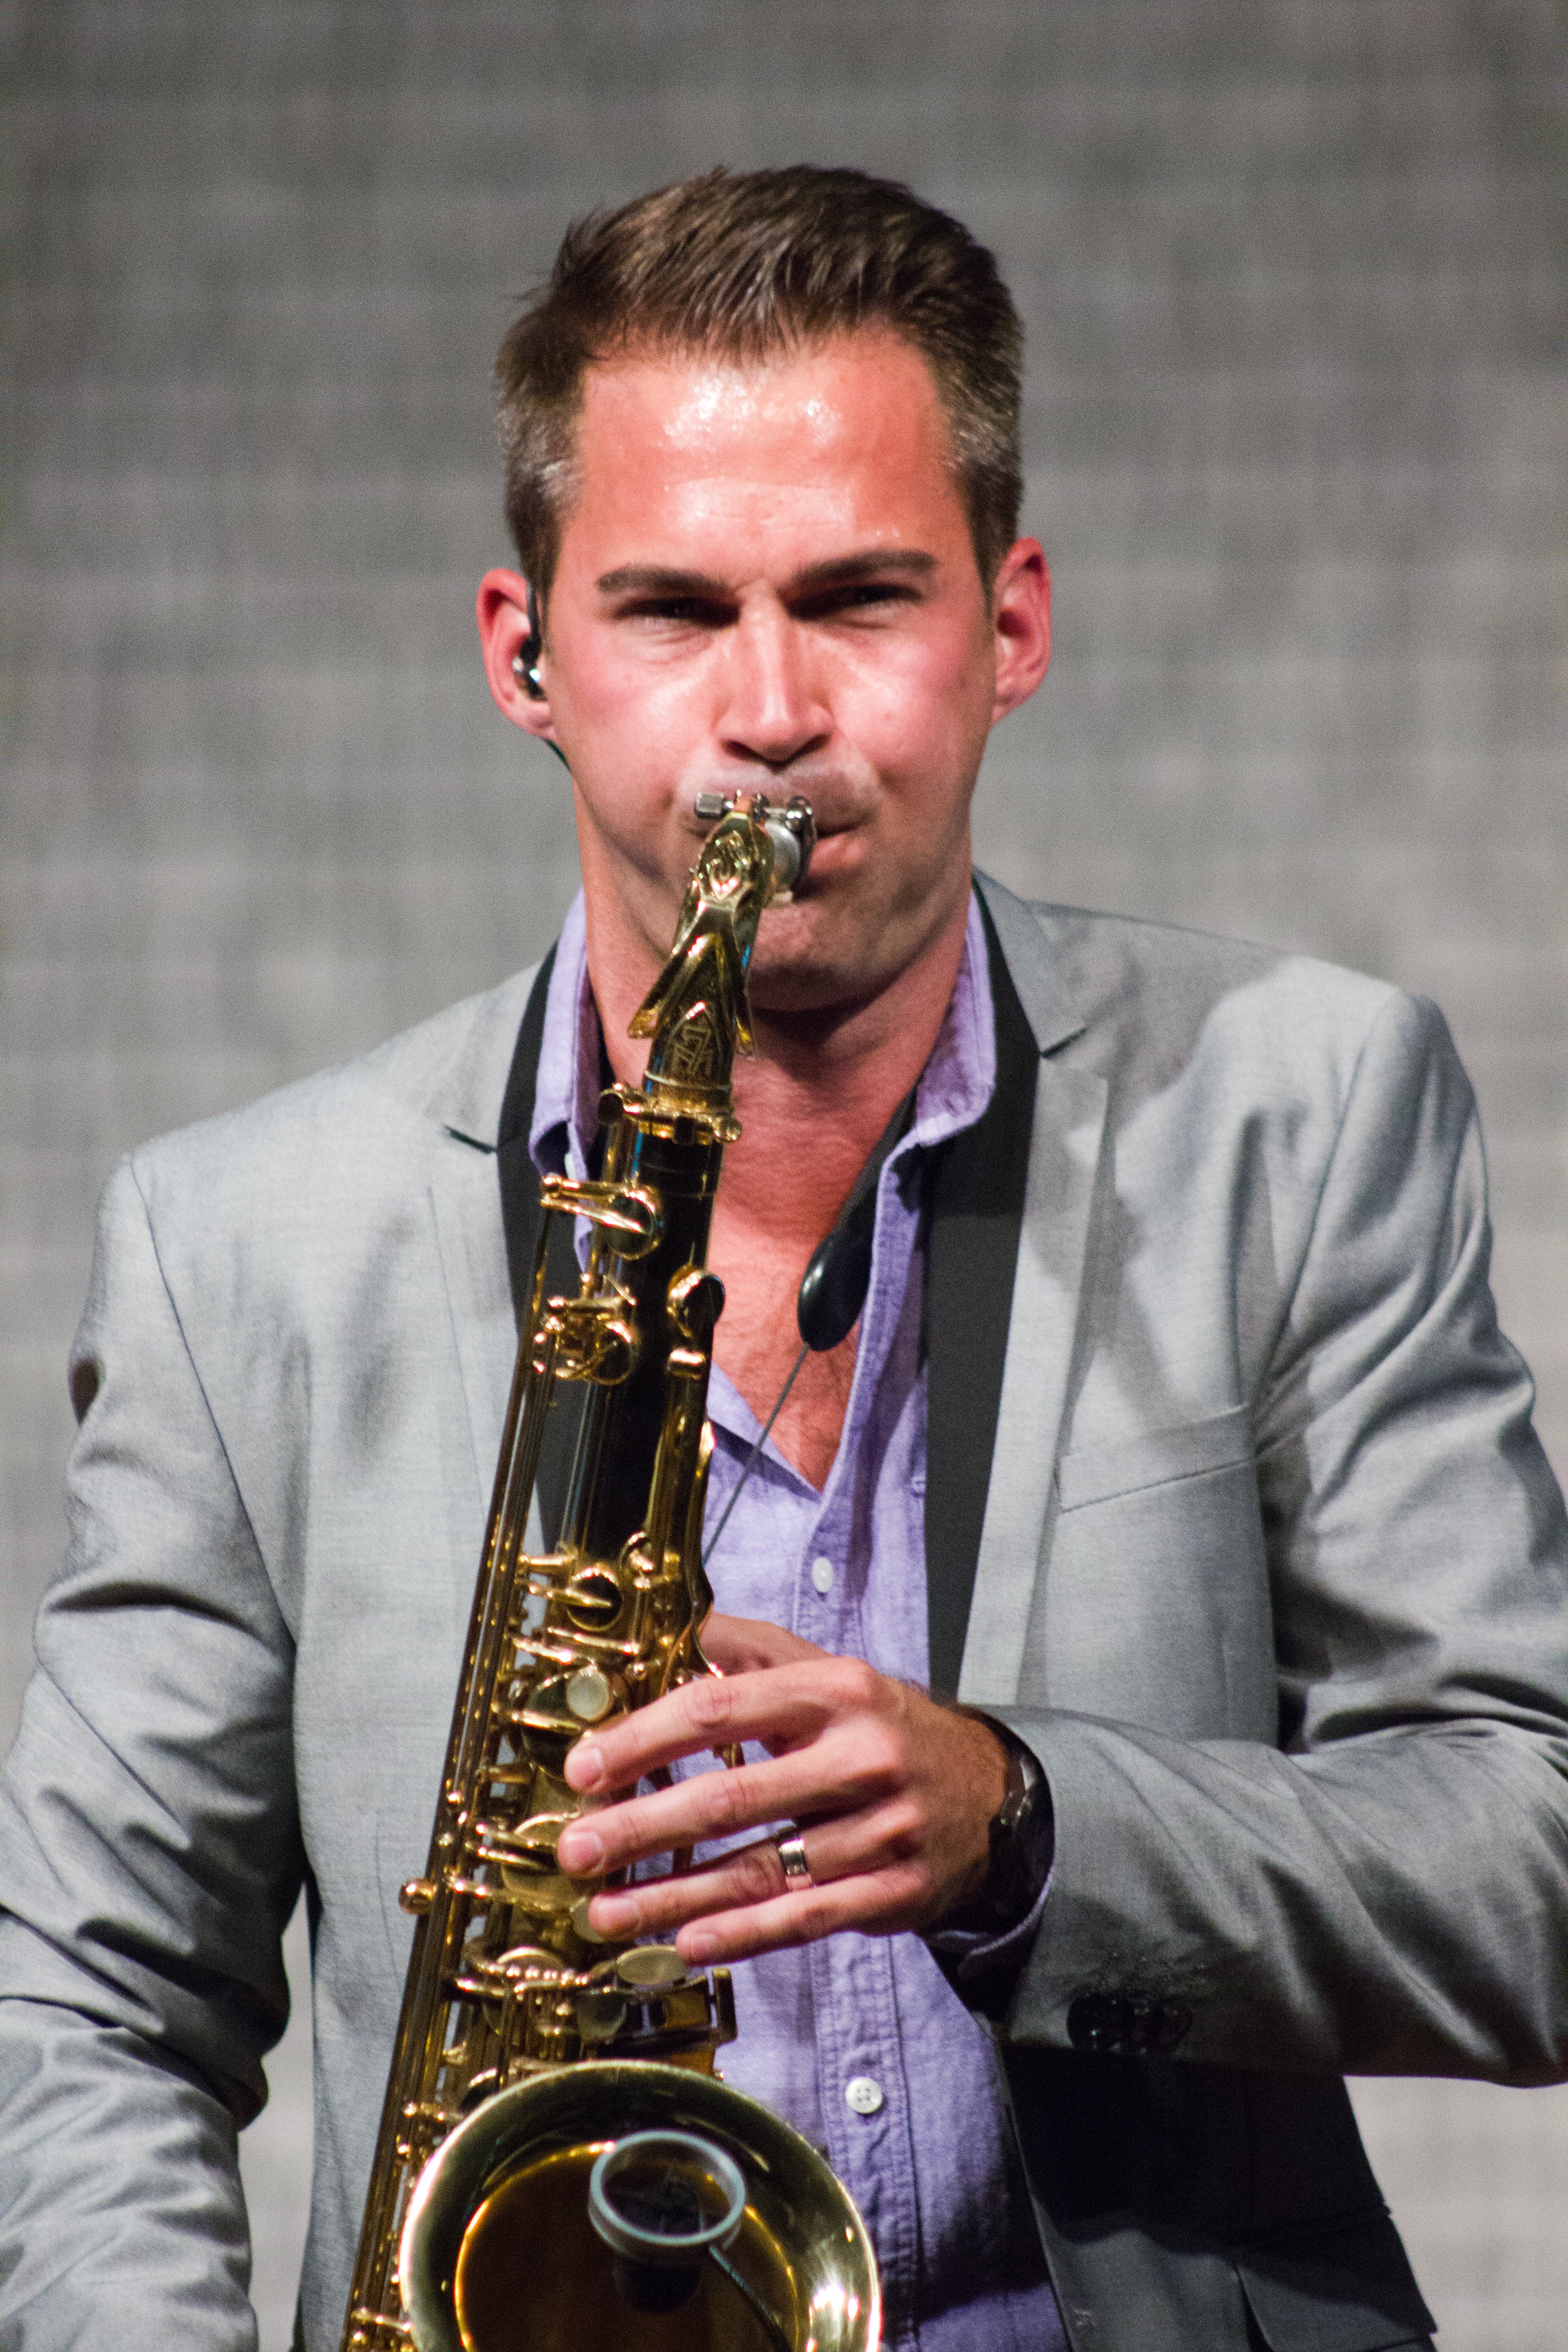
man, person, music, retro, male, concert, instrument, solo, performer, musician, musical instrument, saxophone, stage, jazz, brass, musical, performance, bassist, singing, sound, guitarist, entertainment, wind instrument, singer songwriter, saxophonist, string instrument, woodwind instrument, jazz artist